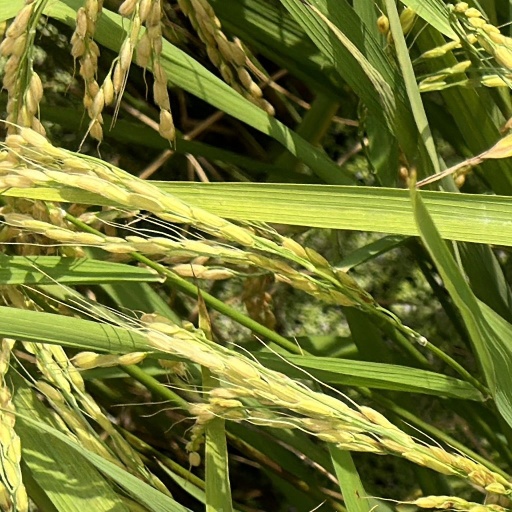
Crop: rice